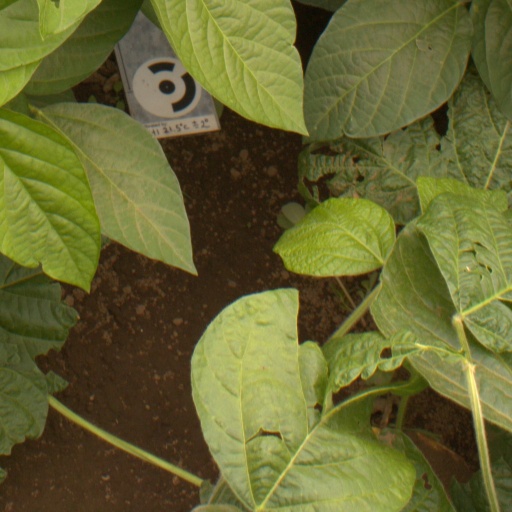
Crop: soybean